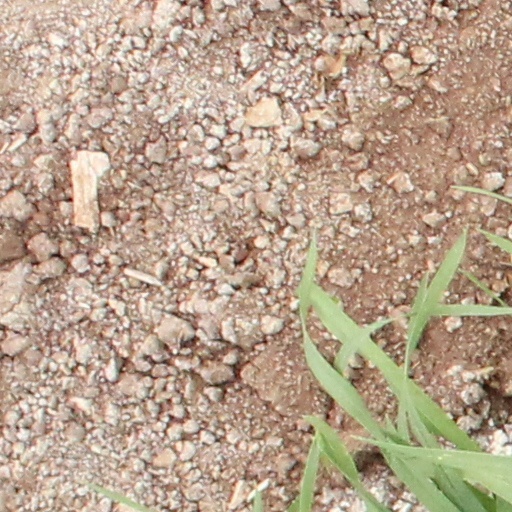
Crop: wheat